Aurelia (cnidarian)

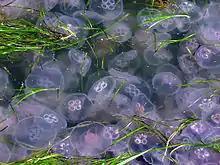
"Aurelia aurita" in Limfjord, Aalborg, Denmark

The medusa stage of the jellyfish reproduce sexually. The males release strings of sperm and the females ingest them. Once the ciliated larvae develop from the egg, they settle on or near the sea floor and develop into benthic polyps. The polyps then reproduce asexually and bud into ephyrae which later turn into medusae.